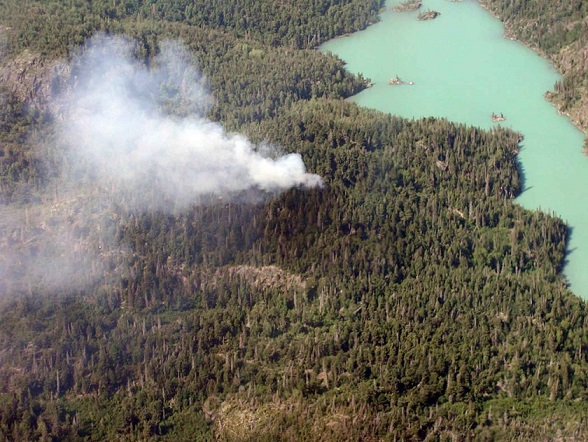
Fire: no
Smoke: yes